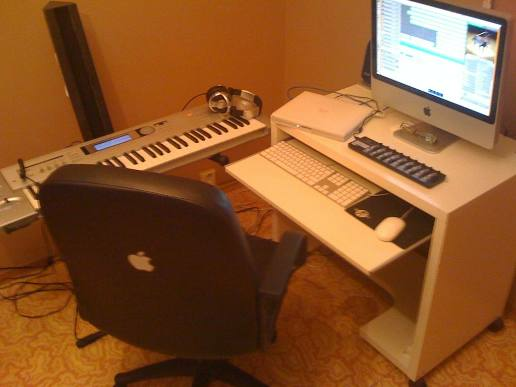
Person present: No